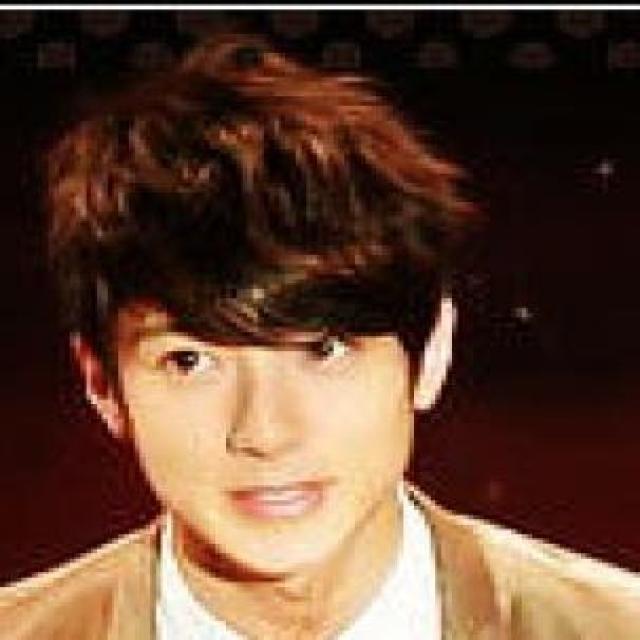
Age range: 21-44